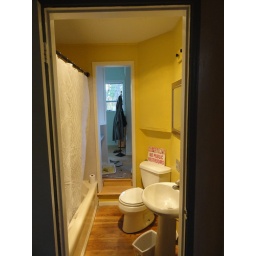
walk through from kitchen, straight on in third room and balcony window is in photo